Réginal Goreux

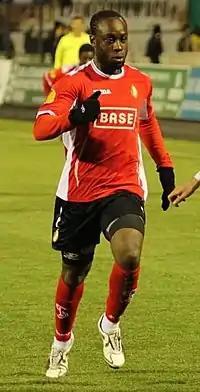
Goreux playing for Standard Liège in his first spell at the club.

Goreux started his football career before moving to Standard Liège when he was eight. In March 2005, while at the youth system at Standard Liège, Goreux suffered an injury that resulted in him sidelined for almost two years, almost threatened his football career. Having progressed through the youth system at Standard Liège, Goreux was promoted to the club's first team squad in November 2007.